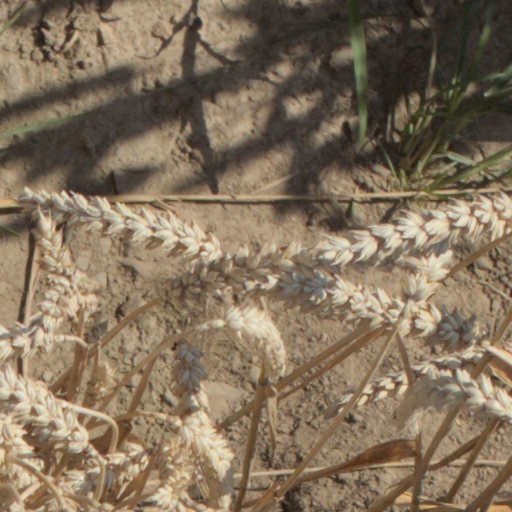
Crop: wheat